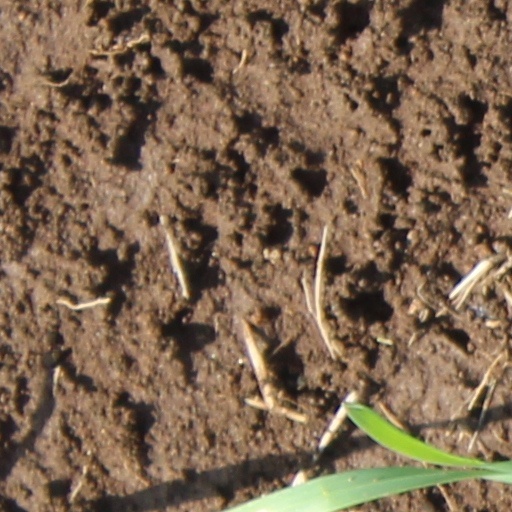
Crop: wheat